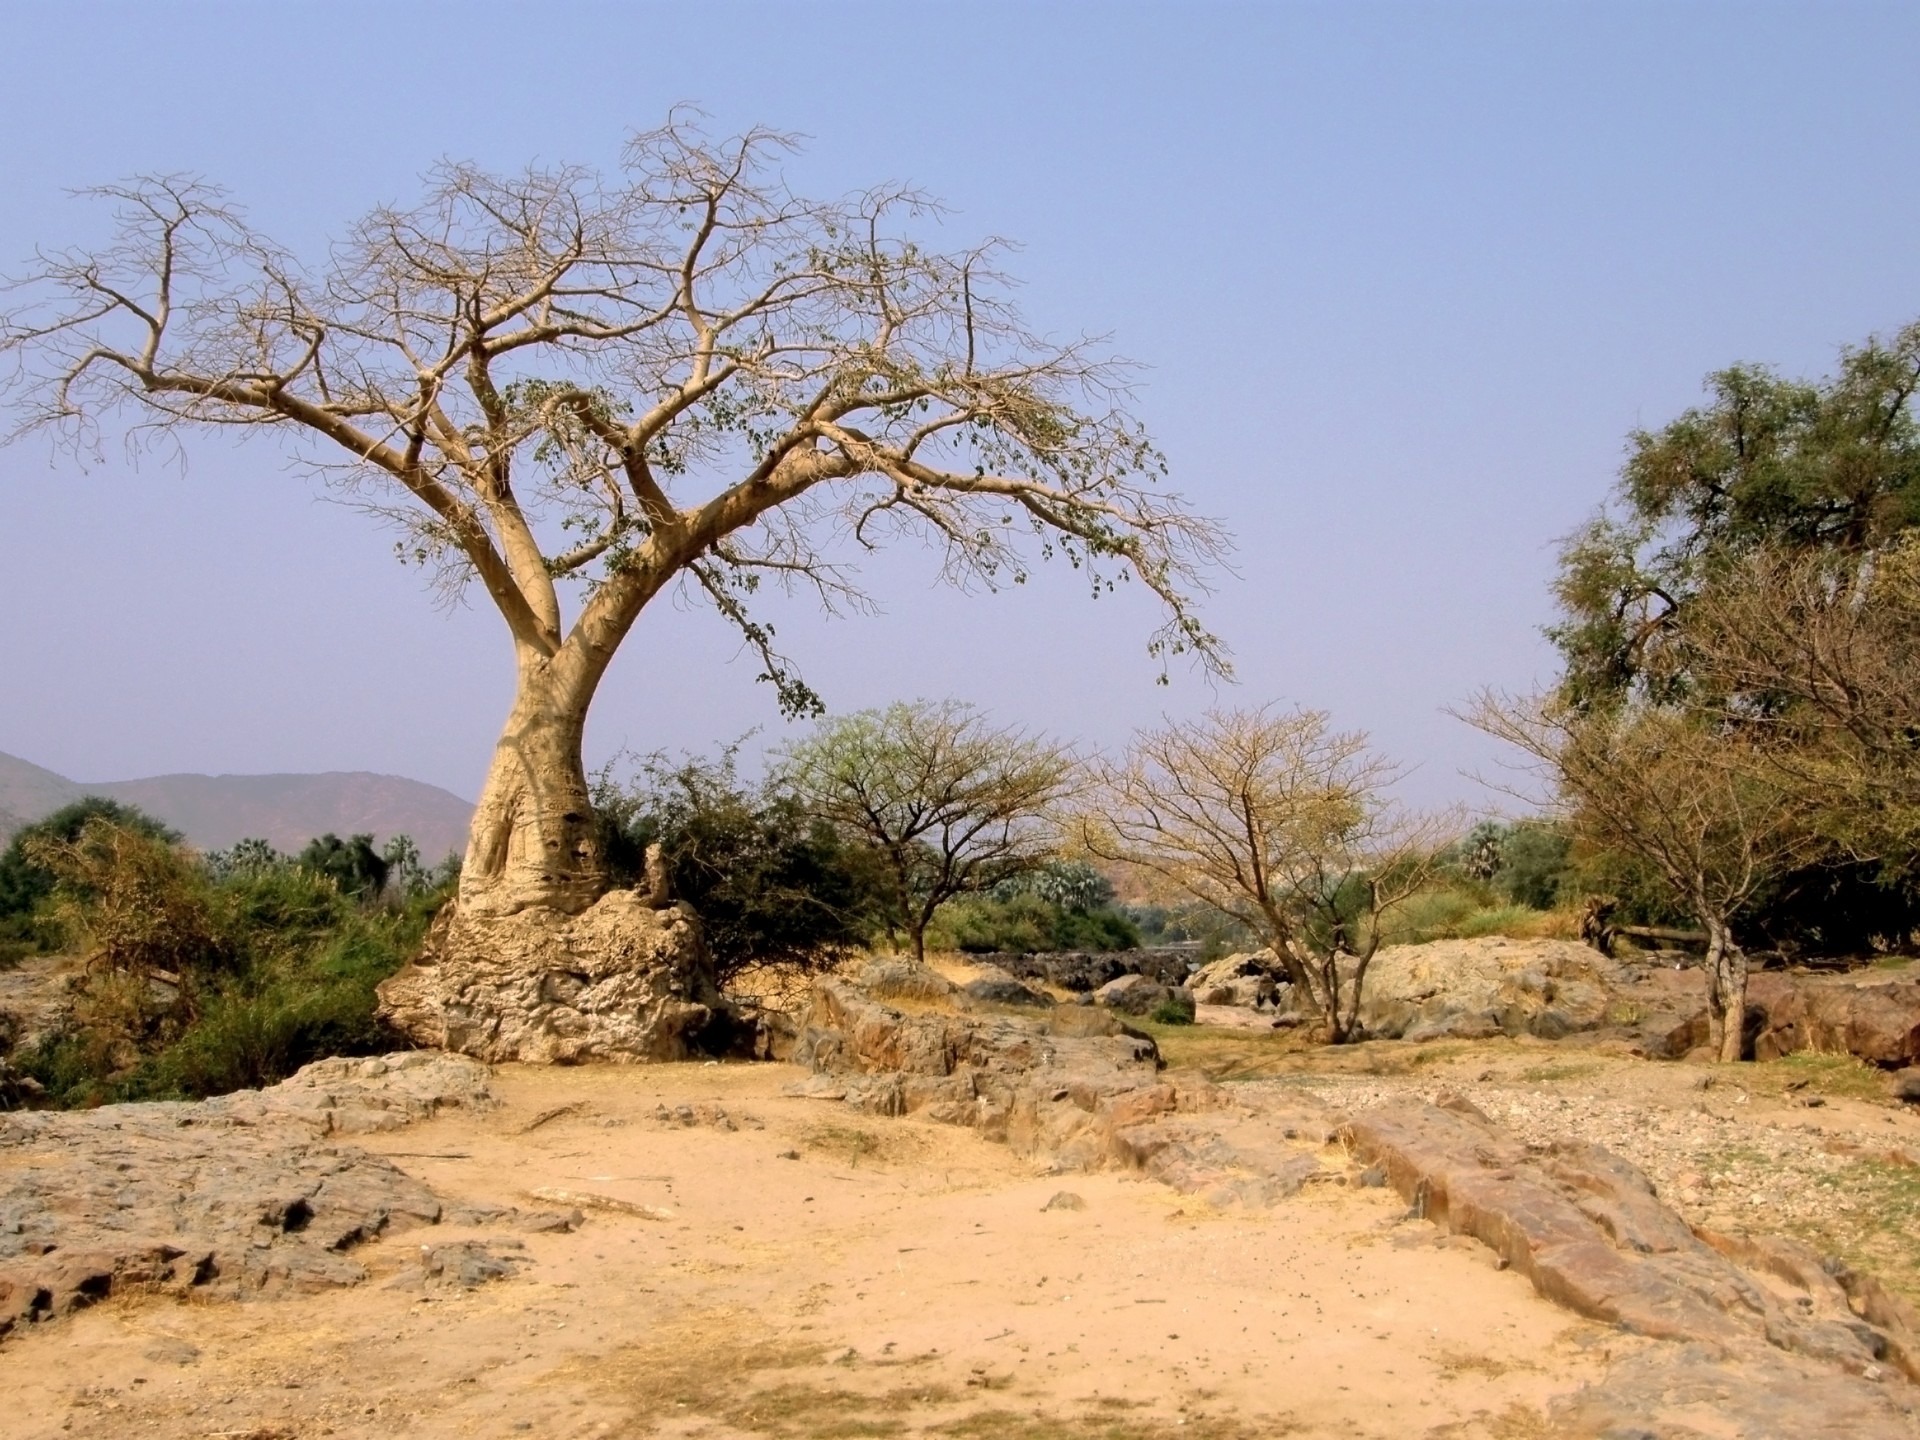
landscape, tree, wilderness, plant, trail, desert, barren, dirt road, dirt, soil, bare, savanna, trees, dusty, safari, ecosystem, wadi, rural area, namibia, natural environment, woody plant, namibian desert, dusty track